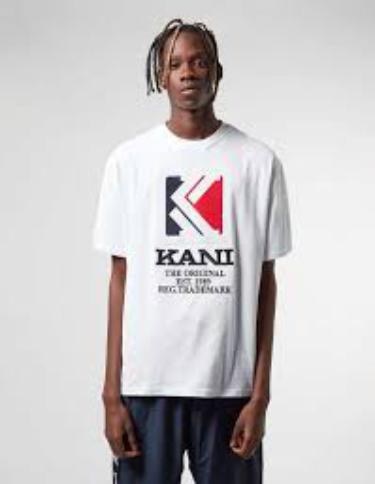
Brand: Karl Kani-1
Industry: Clothes